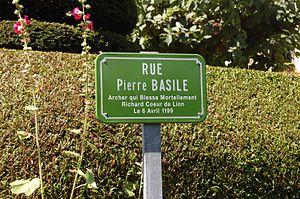
panneau de la rue Pierre Basile à Châlus
Pierre Basile est, selon les chroniqueurs Roger de Wendover et Bernard Itier, bibliothécaire de l'abbaye Saint-Martial de Limoges, le chevalier Limousin qui blessa mortellement Richard Cœur de Lion lors du siège du château de Châlus-Chabrol le 26 mars 1199 d'un carreau d'arbalète qui atteignit le roi d'Angleterre à la base du cou.